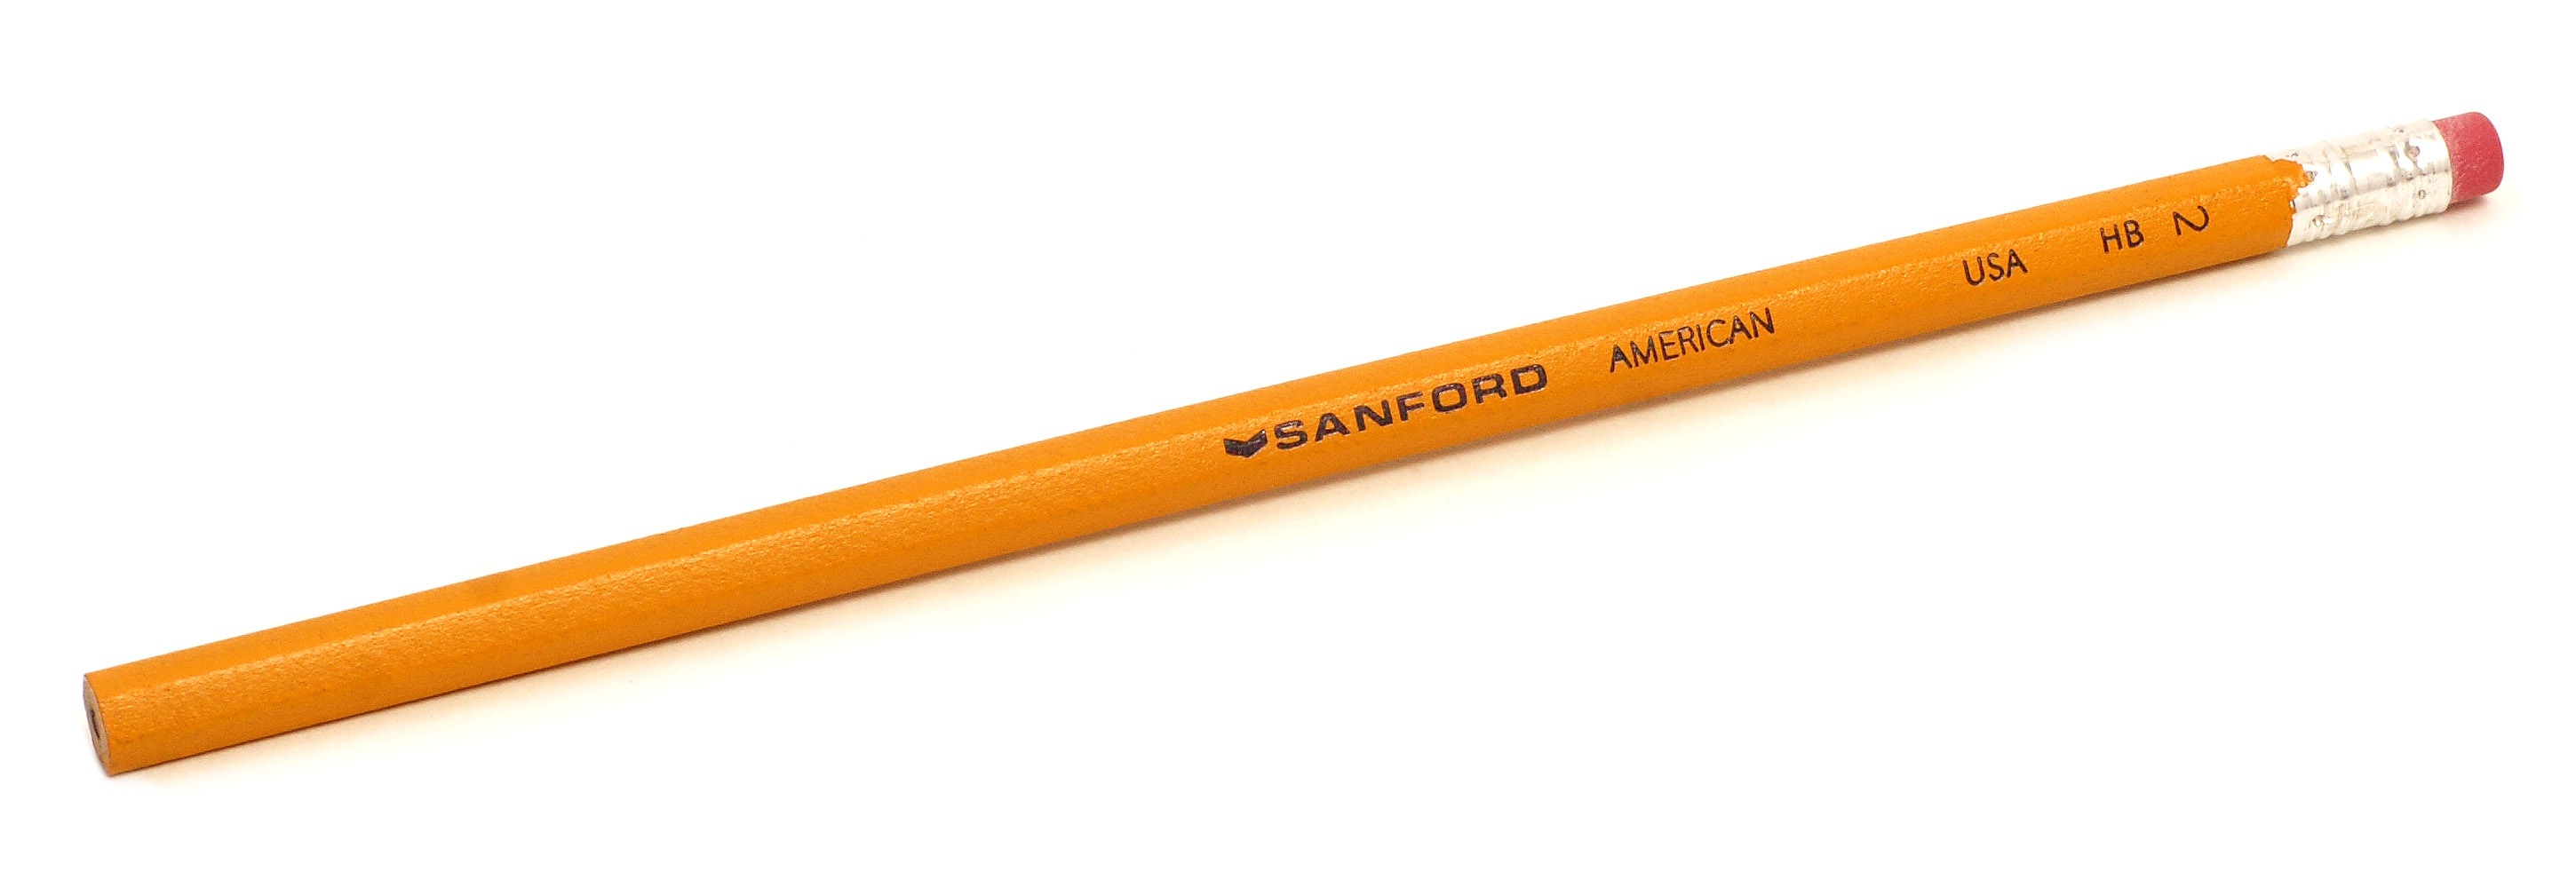
pencil, pen, write, new, stationery